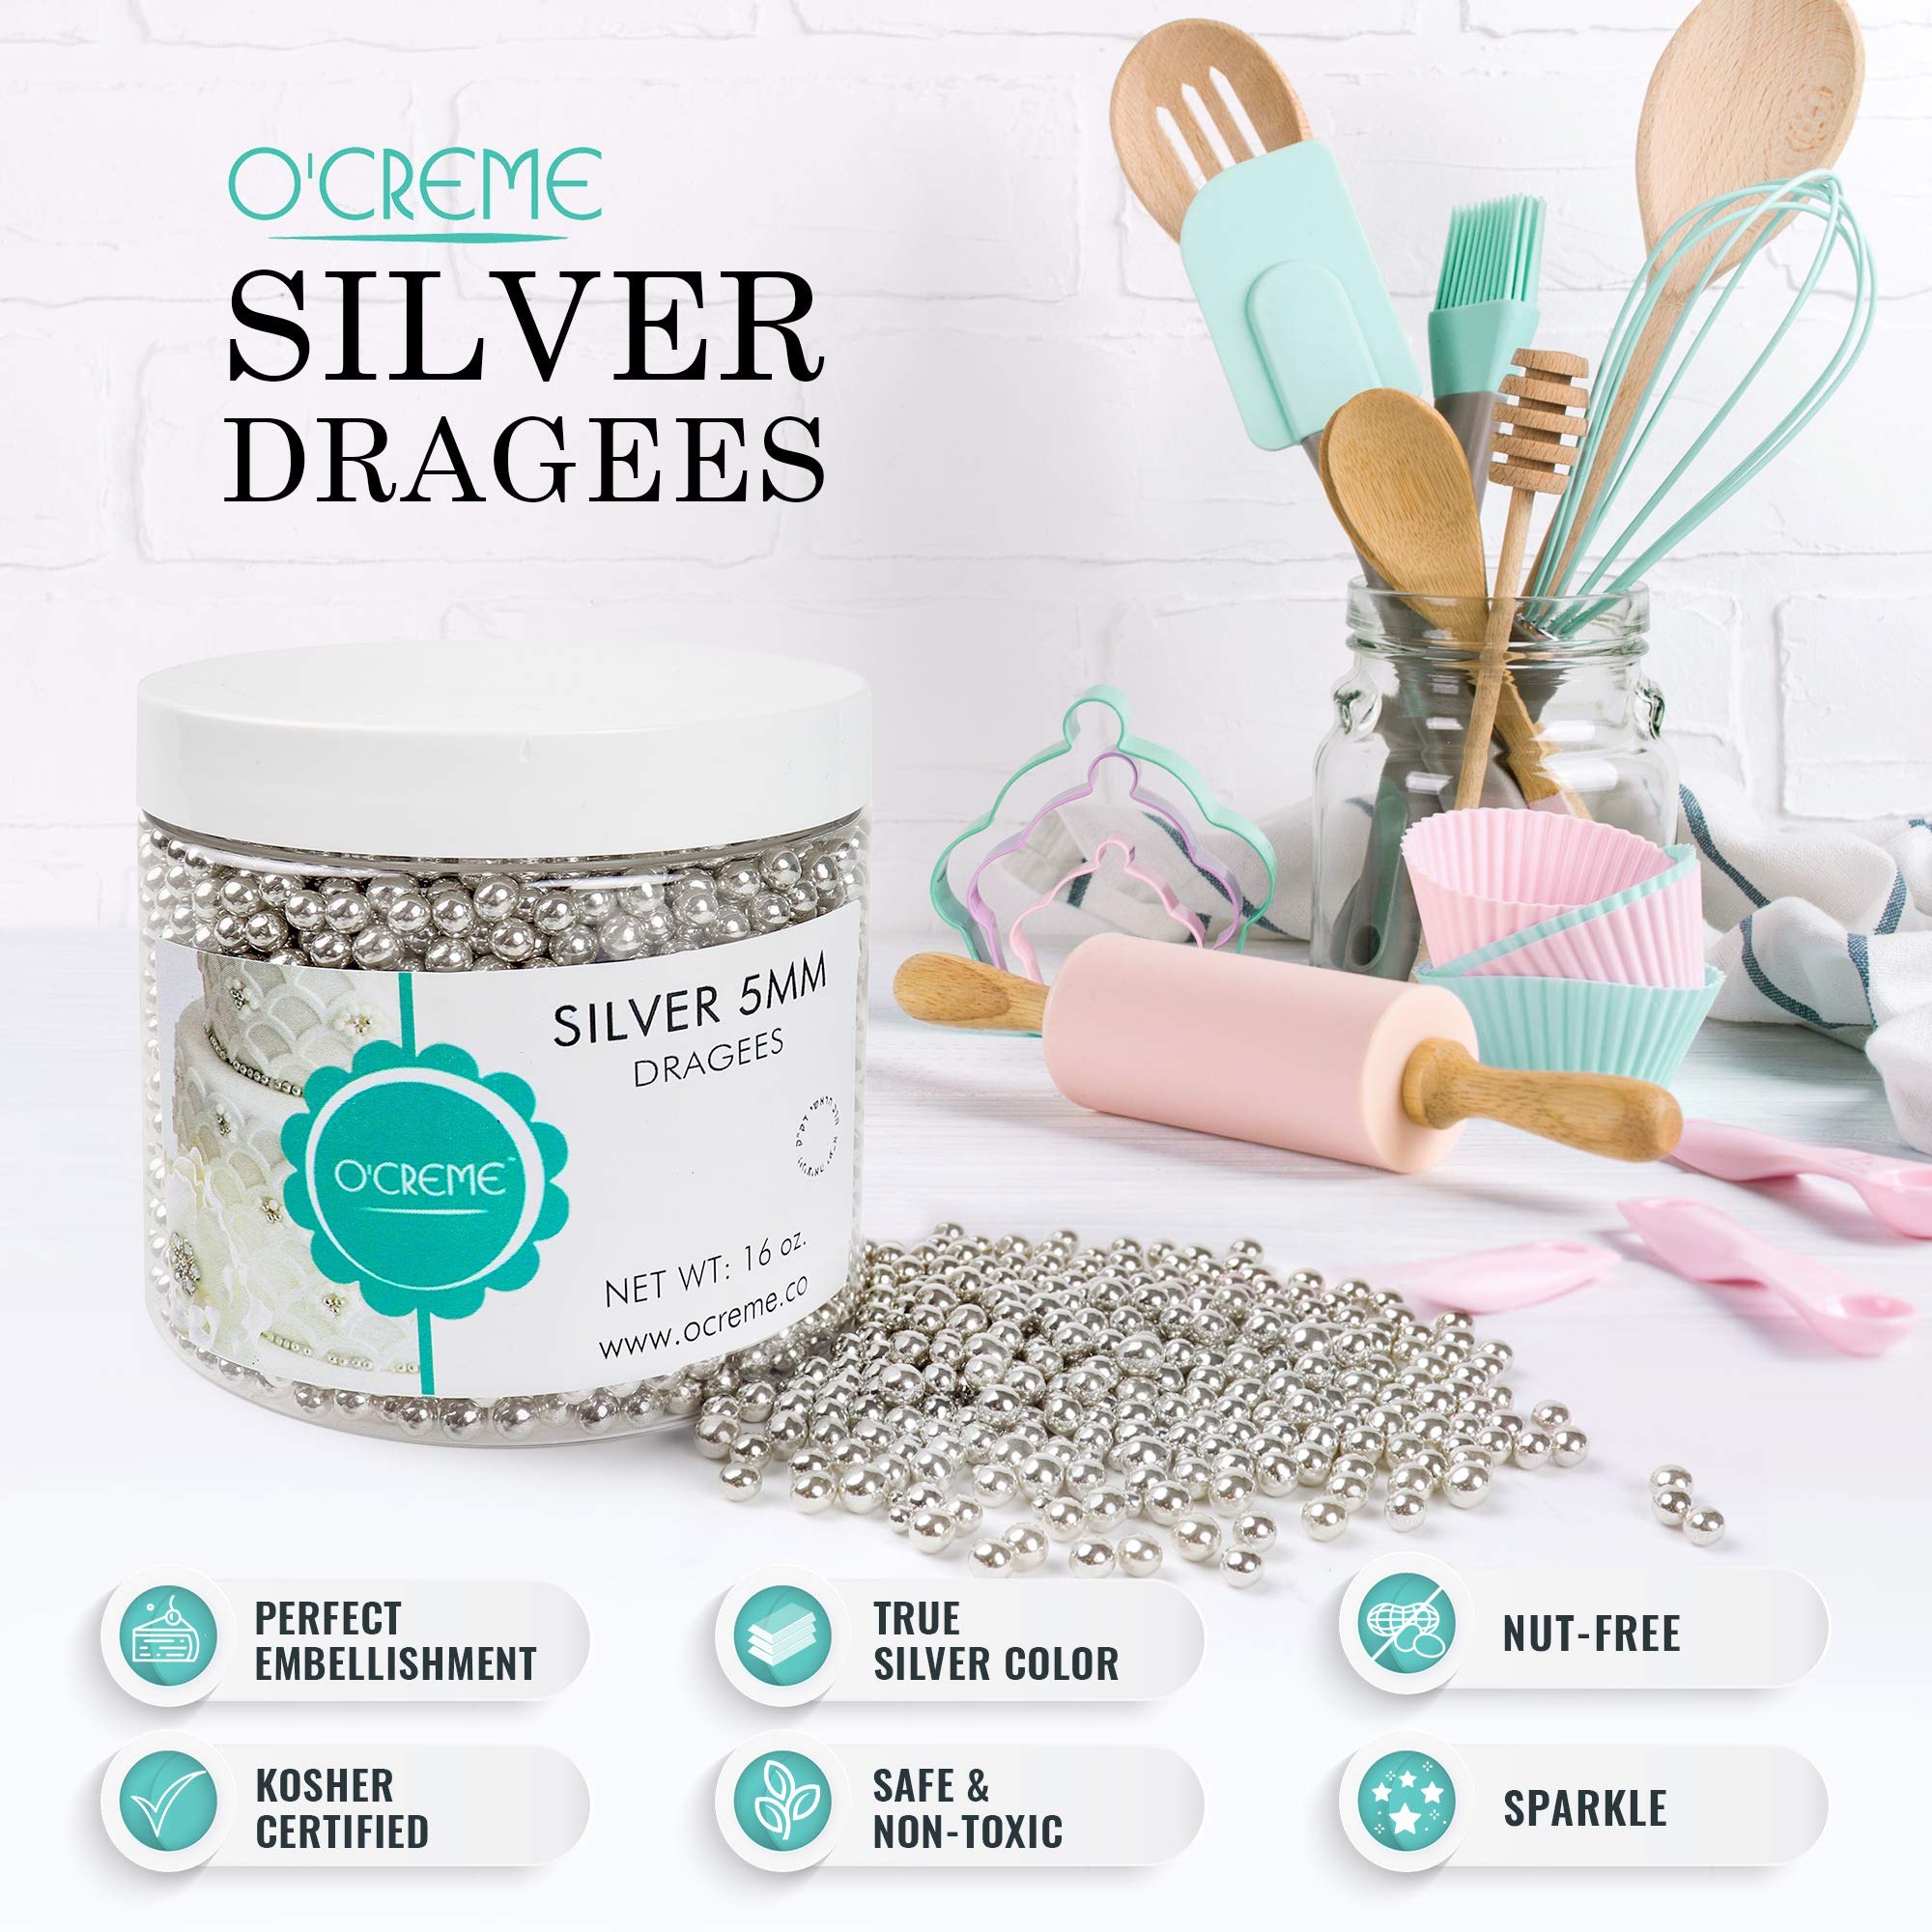
Item Name: O'Creme Silver Dragees Cake Decorating Supplies for Bakers: Cookie, Cupcake & Icing Toppings, Bright Metallic Sphere Sprinkles Decoration, Certified, Decorating Sugar Ball Accents - 6mm, 32 Oz
Bullet Point 1: 🎂 MAKE IT SPARKLE – Surprise your party guests with luxurious-looking desserts! Decorating your favorite confectionery with our bright metallic silver dragees spheres will surely elevate your presentation.
Bullet Point 2: 🎂 GREAT FOR MOST DESSERTS – Our dragees are classy for wedding and birthday cakes. But you can also use them to embellish cookies, cupcakes, ice cream, fondant and pastries for added pizzazz.
Bullet Point 3: 🎂 DECORATE MORE – Unlike other toppings, each pack of our cake supplies contains enough sparkling balls to adorn many treats. Bedeck more desserts with our silver metallic spheres.
Bullet Point 4: 🎂 CERTIFIED KOSHER – Not For Passover. Under strict kosher supervision of Beth Din Minchas Chinuch Tartikov. O'Creme silver dragees kashruth certification meets the most stringent kosher consumers requirements.
Bullet Point 5: 🎂 IMPORTANT - Please note that Dragees are classified as non-toxic but non-edible for decoration purposes only. Not for sale in the state of CA.
Product Description: <b>O'Creme Silver Dragees</b><br><br> Sugar balls used for decorating cakes, cupcakes,<br> cookies, ice cream, fondant and desserts.<br> Perfect for cakes at weddings and birthday parties.<br><br> <ol><b>Note:</b> <li>Non-toxic but not edible <li>Not for sale in California
Value: 32.0
Unit: Ounce

Price: 30.45